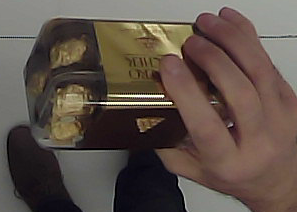
Product: rocher_chocolate